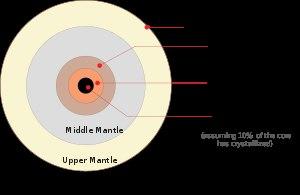
Une planète tellurique, en opposition aux planètes gazeuses, est une planète composée essentiellement de roches et de métal qui possède en général trois enveloppes concentriques. Sa surface est solide et composée principalement de matériaux non volatils, généralement des roches silicatées et du fer métallique. Sa densité est donc relativement élevée, comprise entre 4 et 5,7.
La structure interne de la Lune est celle d'un corps différencié composé d'une croûte géochimique distincte, d'un manteau et d'un noyau liquide. Cette structure est le résultat supposé de la cristallisation fractionnée d'un océan lunaire de magma peu de temps après sa formation il y a 4,5 milliards d'années. L'énergie nécessaire à la fusion de la partie extérieure de la Lune est généralement attribuée à un impact géant et à l'accrétion postérieure de matière dans l'orbite terrestre. La cristallisation de cet océan de magma aurait donné naissance à un manteau mafique et à une croûte riche en plagioclases.